Justin Broadrick

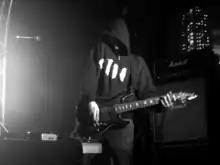
The debut live performance of JK Flesh at Roadburn Festival in Tilburg, Netherlands on 12 April 2012

In 1994, Godflesh released their album "Selfless" on Columbia Records and sold approximately 180,000 copies. Broadrick joined Kevin Martin's band GOD as a guitarist for their second and final album "The Anatomy of Addiction". The duo recorded the second Techno Animal album, "Re-Entry", which was released as a two-disc CD through Virgin Records in 1995. Broadrick was more influenced by hip-hop and dub music when Godflesh recorded the fourth album, "Songs of Love and Hate", with live drummer Bryan Mantia. Broadrick also recorded the second Final full-length that was released on Rawkus Records. In 1997, Godflesh released the electronic remix record "Love and Hate in Dub". "What Kevin and I were doing with Techno Animal then began to rub off on Godflesh, and vice versa", Broadrick says. From 1997 to 1999, Martin and Broadrick released two Techno Animal compilations, "Versus Reality" and "Radio Hades", a split album with Porter Ricks. They also start a new project titled Curse of the Golden Vampire with Alec Empire. Broadrick also had recorded tracks as JK Flesh during this time but they were released in 2009 in the compilation album "From Hell". He turned down offers to join both Faith No More and Danzig. Broadrick released drum and bass music under numerous pseudonyms such as Cylon, Tech Level 2 and Youpho. He also recorded such music with Kevin Martin under the names White Viper and Eraser. At that time, they were influenced by acts like Ed Rush and Dillinja, and labels like No U-Turn and Renegade Hardware.